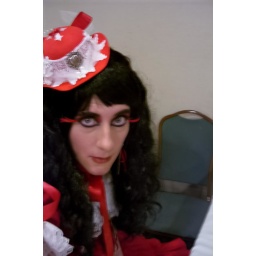
Me as a sweet lolita in a red and white BTSSB dress and hat made by me